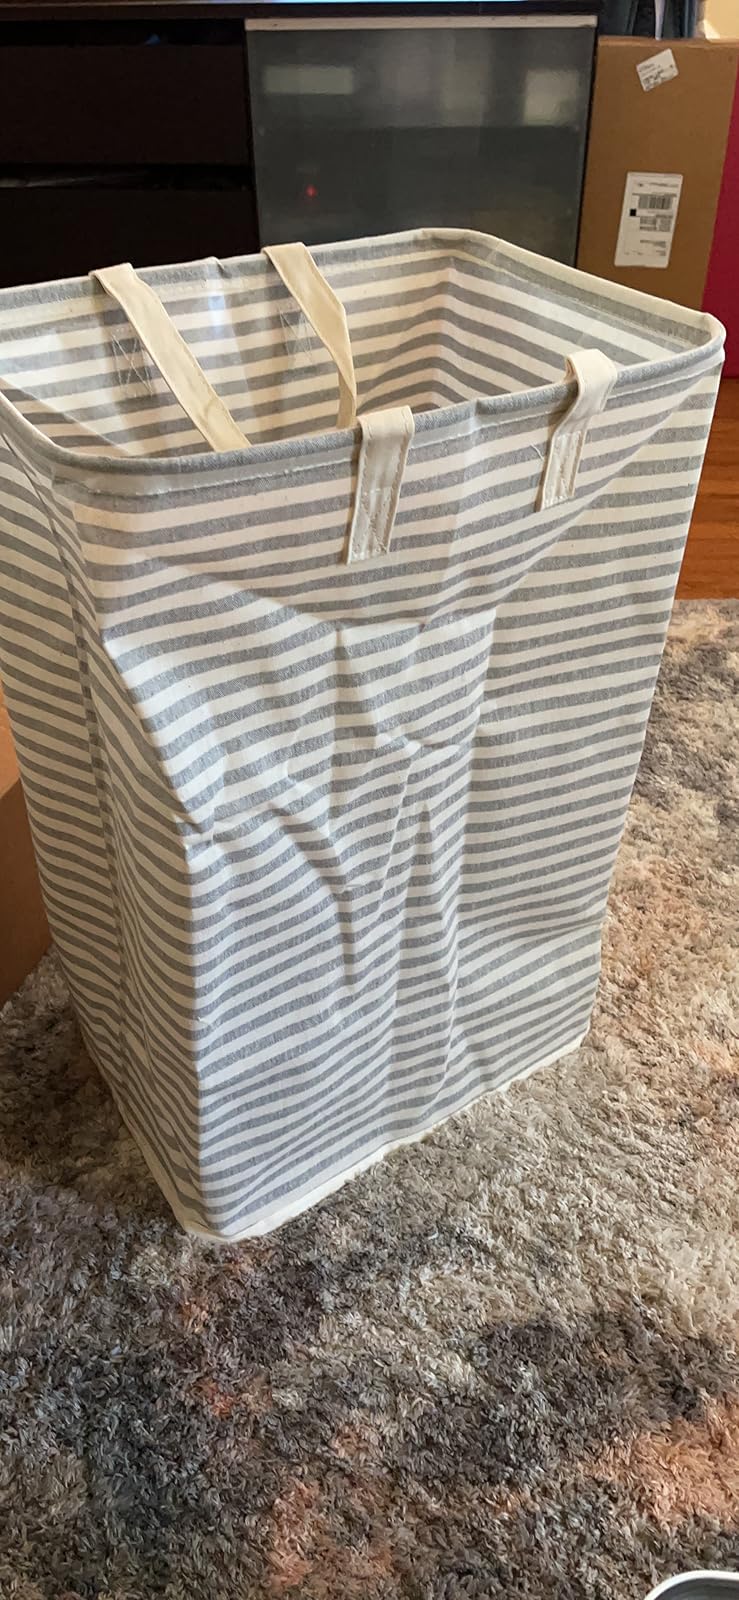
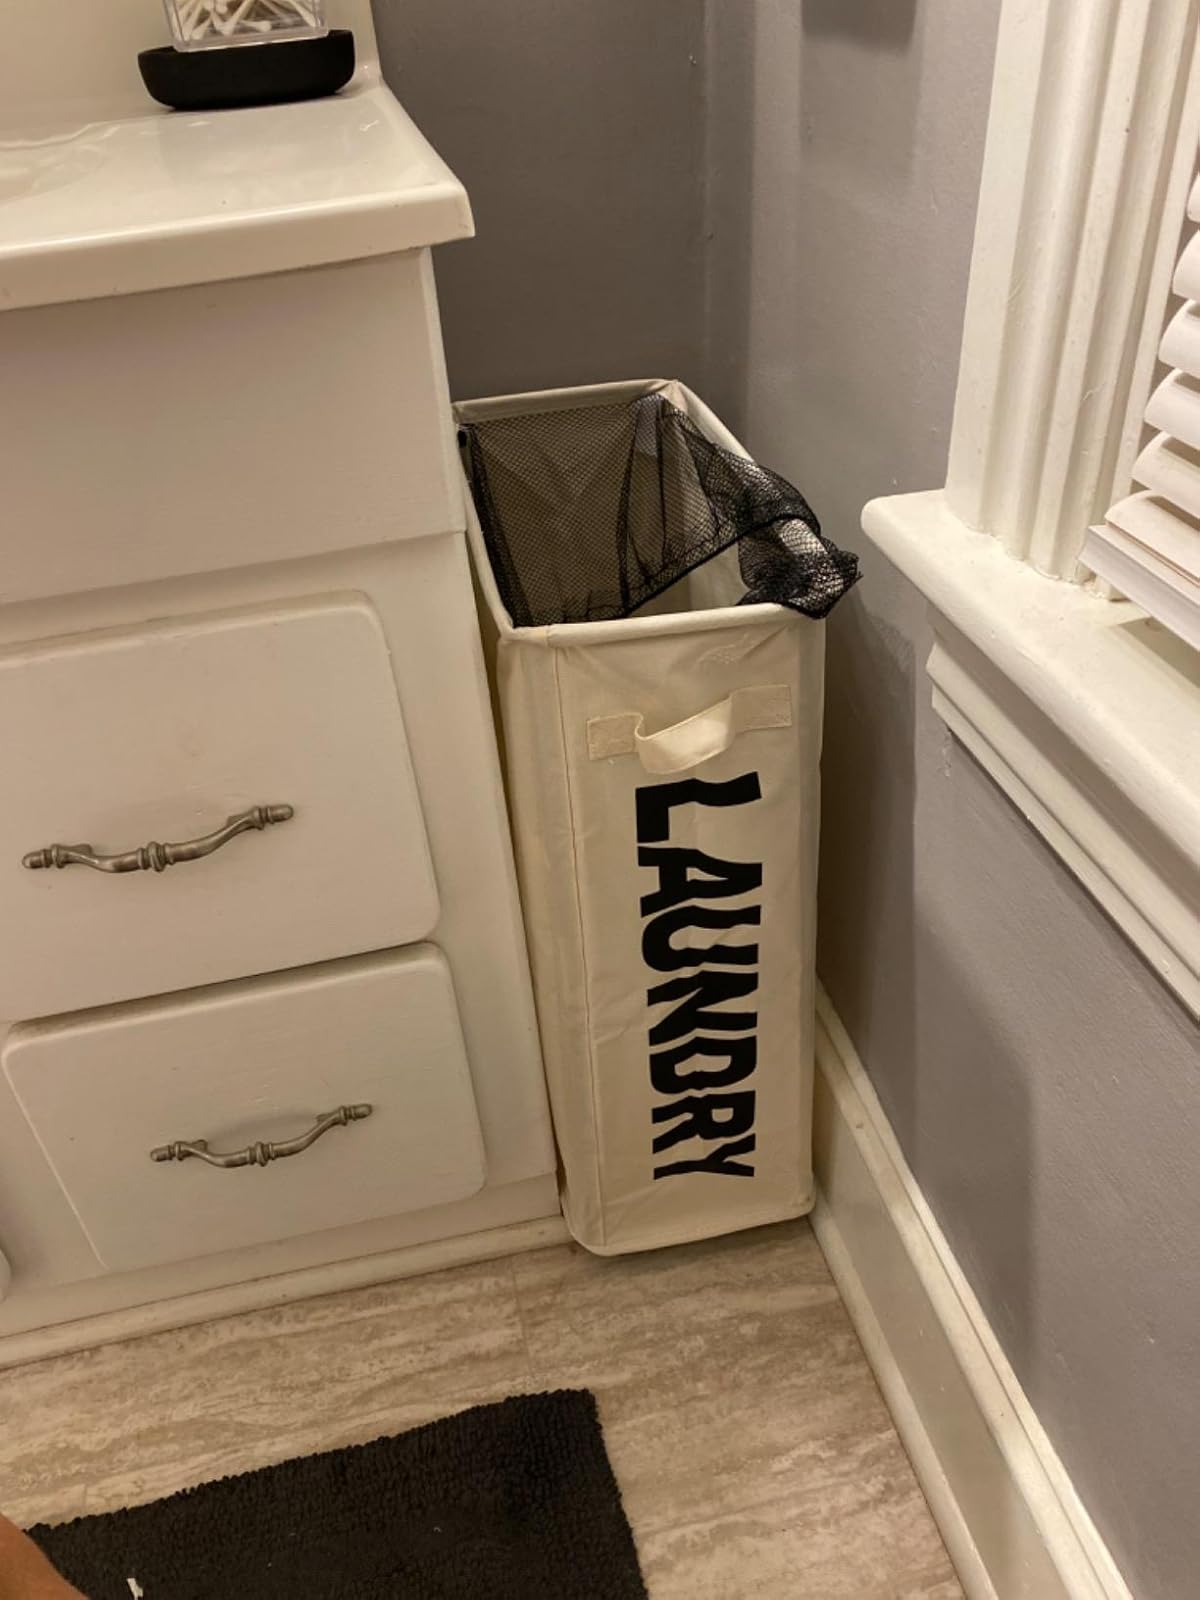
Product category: items_hamper
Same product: no